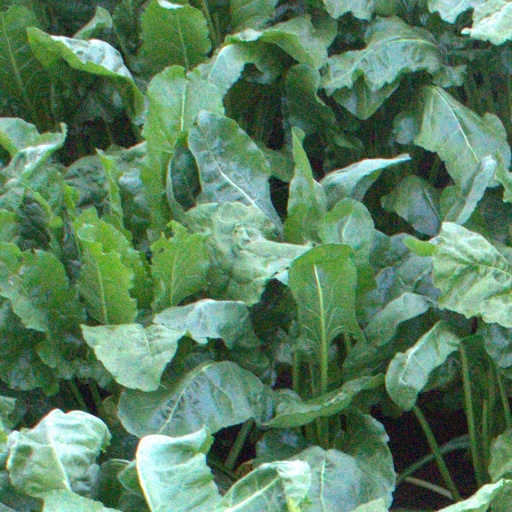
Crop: sugar beet